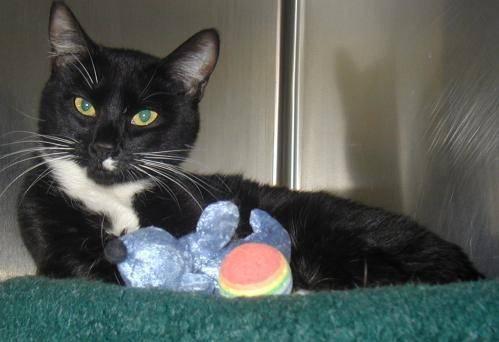
cat